The Elder Scrolls III: Morrowind

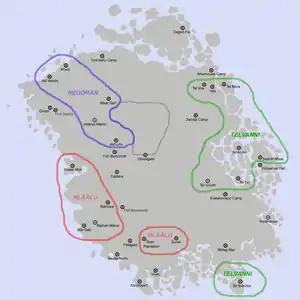
Parts of Vvardenfell region of Morrowind controlled by Hlaalu, Telvanni, and Redoran houses

"Morrowind" takes place on Vvardenfell, an island in the Dunmer-dominated province of Morrowind, far from the typically European-inspired lands to the west and south depicted in "" and "". Along with graphical improvements, one of the most apparent differences between "Morrowind" and the earlier games in the series is that "Morrowind" takes place in a much smaller area than the previous games. While "Arena" featured the entirety of Tamriel as an explorable area, and "Daggerfall" featured sizeable portions of two provinces of Tamriel, Hammerfell and High Rock, "Morrowind" includes only the "relatively small" island of Vvardenfell within the province of Morrowind. The change was a result of a conscious choice on the part of the developers to feature more detail and variety in the game. Whereas "Daggerfall" and "Arena"s dungeons were randomly generated, each area in "Morrowind" was specifically detailed, and each item was individually placed. As a result, reviewers were generally impressed with the game world's variety, as this maintained the perception of an "enormous" game-world. The game area expands to the walled city of Mournhold on Morrowind's mainland in the "" expansion, and the island of Solstheim to the northwest of Vvardenfell in the "" expansion.